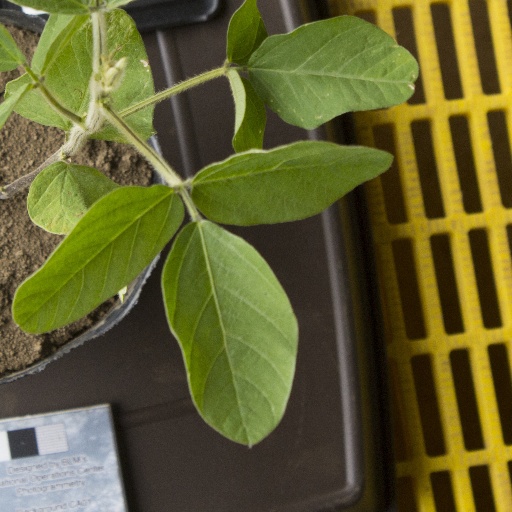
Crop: soybean